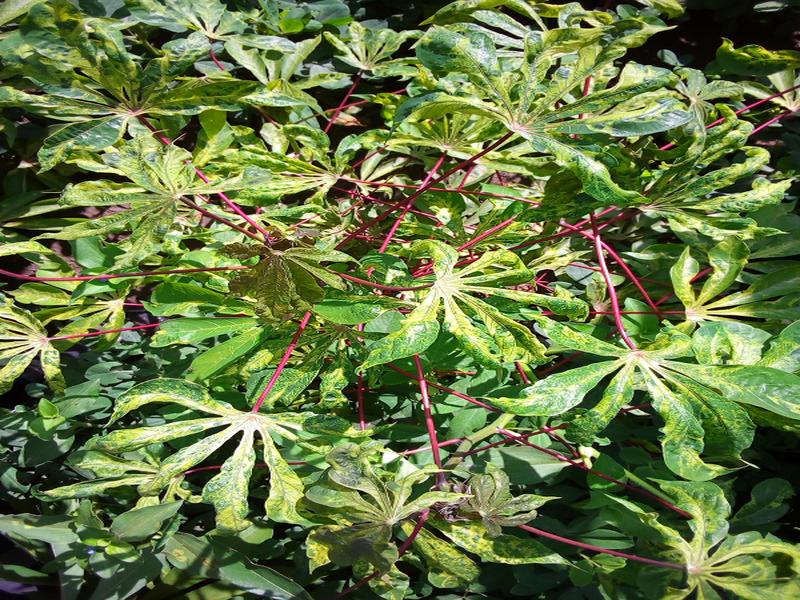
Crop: cassava
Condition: mosaic_disease